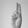
ASL letter: U